Church of the Immaculate Conception (Chicago)

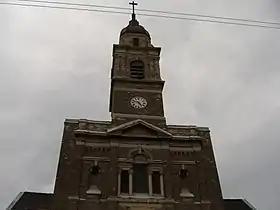
The Church of the Immaculate Conception in Chicago.

The Church of the Immaculate Conception, referred to in Polish as "Kościół Niepokalanego Poczęcia Najświętszej Maryi Panny", is a historic church of the Roman Catholic Archdiocese of Chicago located at 2944 East 88th Street in Chicago, Illinois. It is a prime example of the so-called 'Polish Cathedral style' of churches in both its opulence and grand scale. Along with St. Michael's, it is one of the two monumental Polish churches dominating the South Chicago skyline.